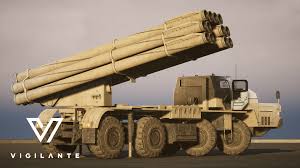
Label: BM-30